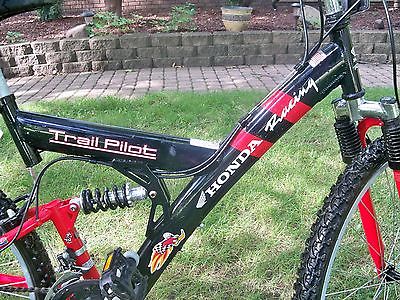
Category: bicycle